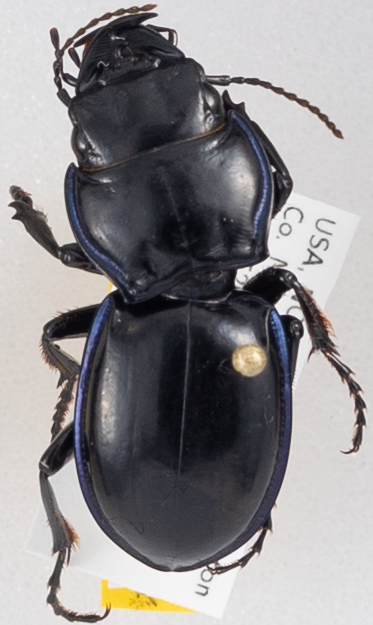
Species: Pasimachus elongatus
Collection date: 2023-07-11
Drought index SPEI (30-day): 2.09
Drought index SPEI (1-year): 0.32
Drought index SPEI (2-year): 0.47